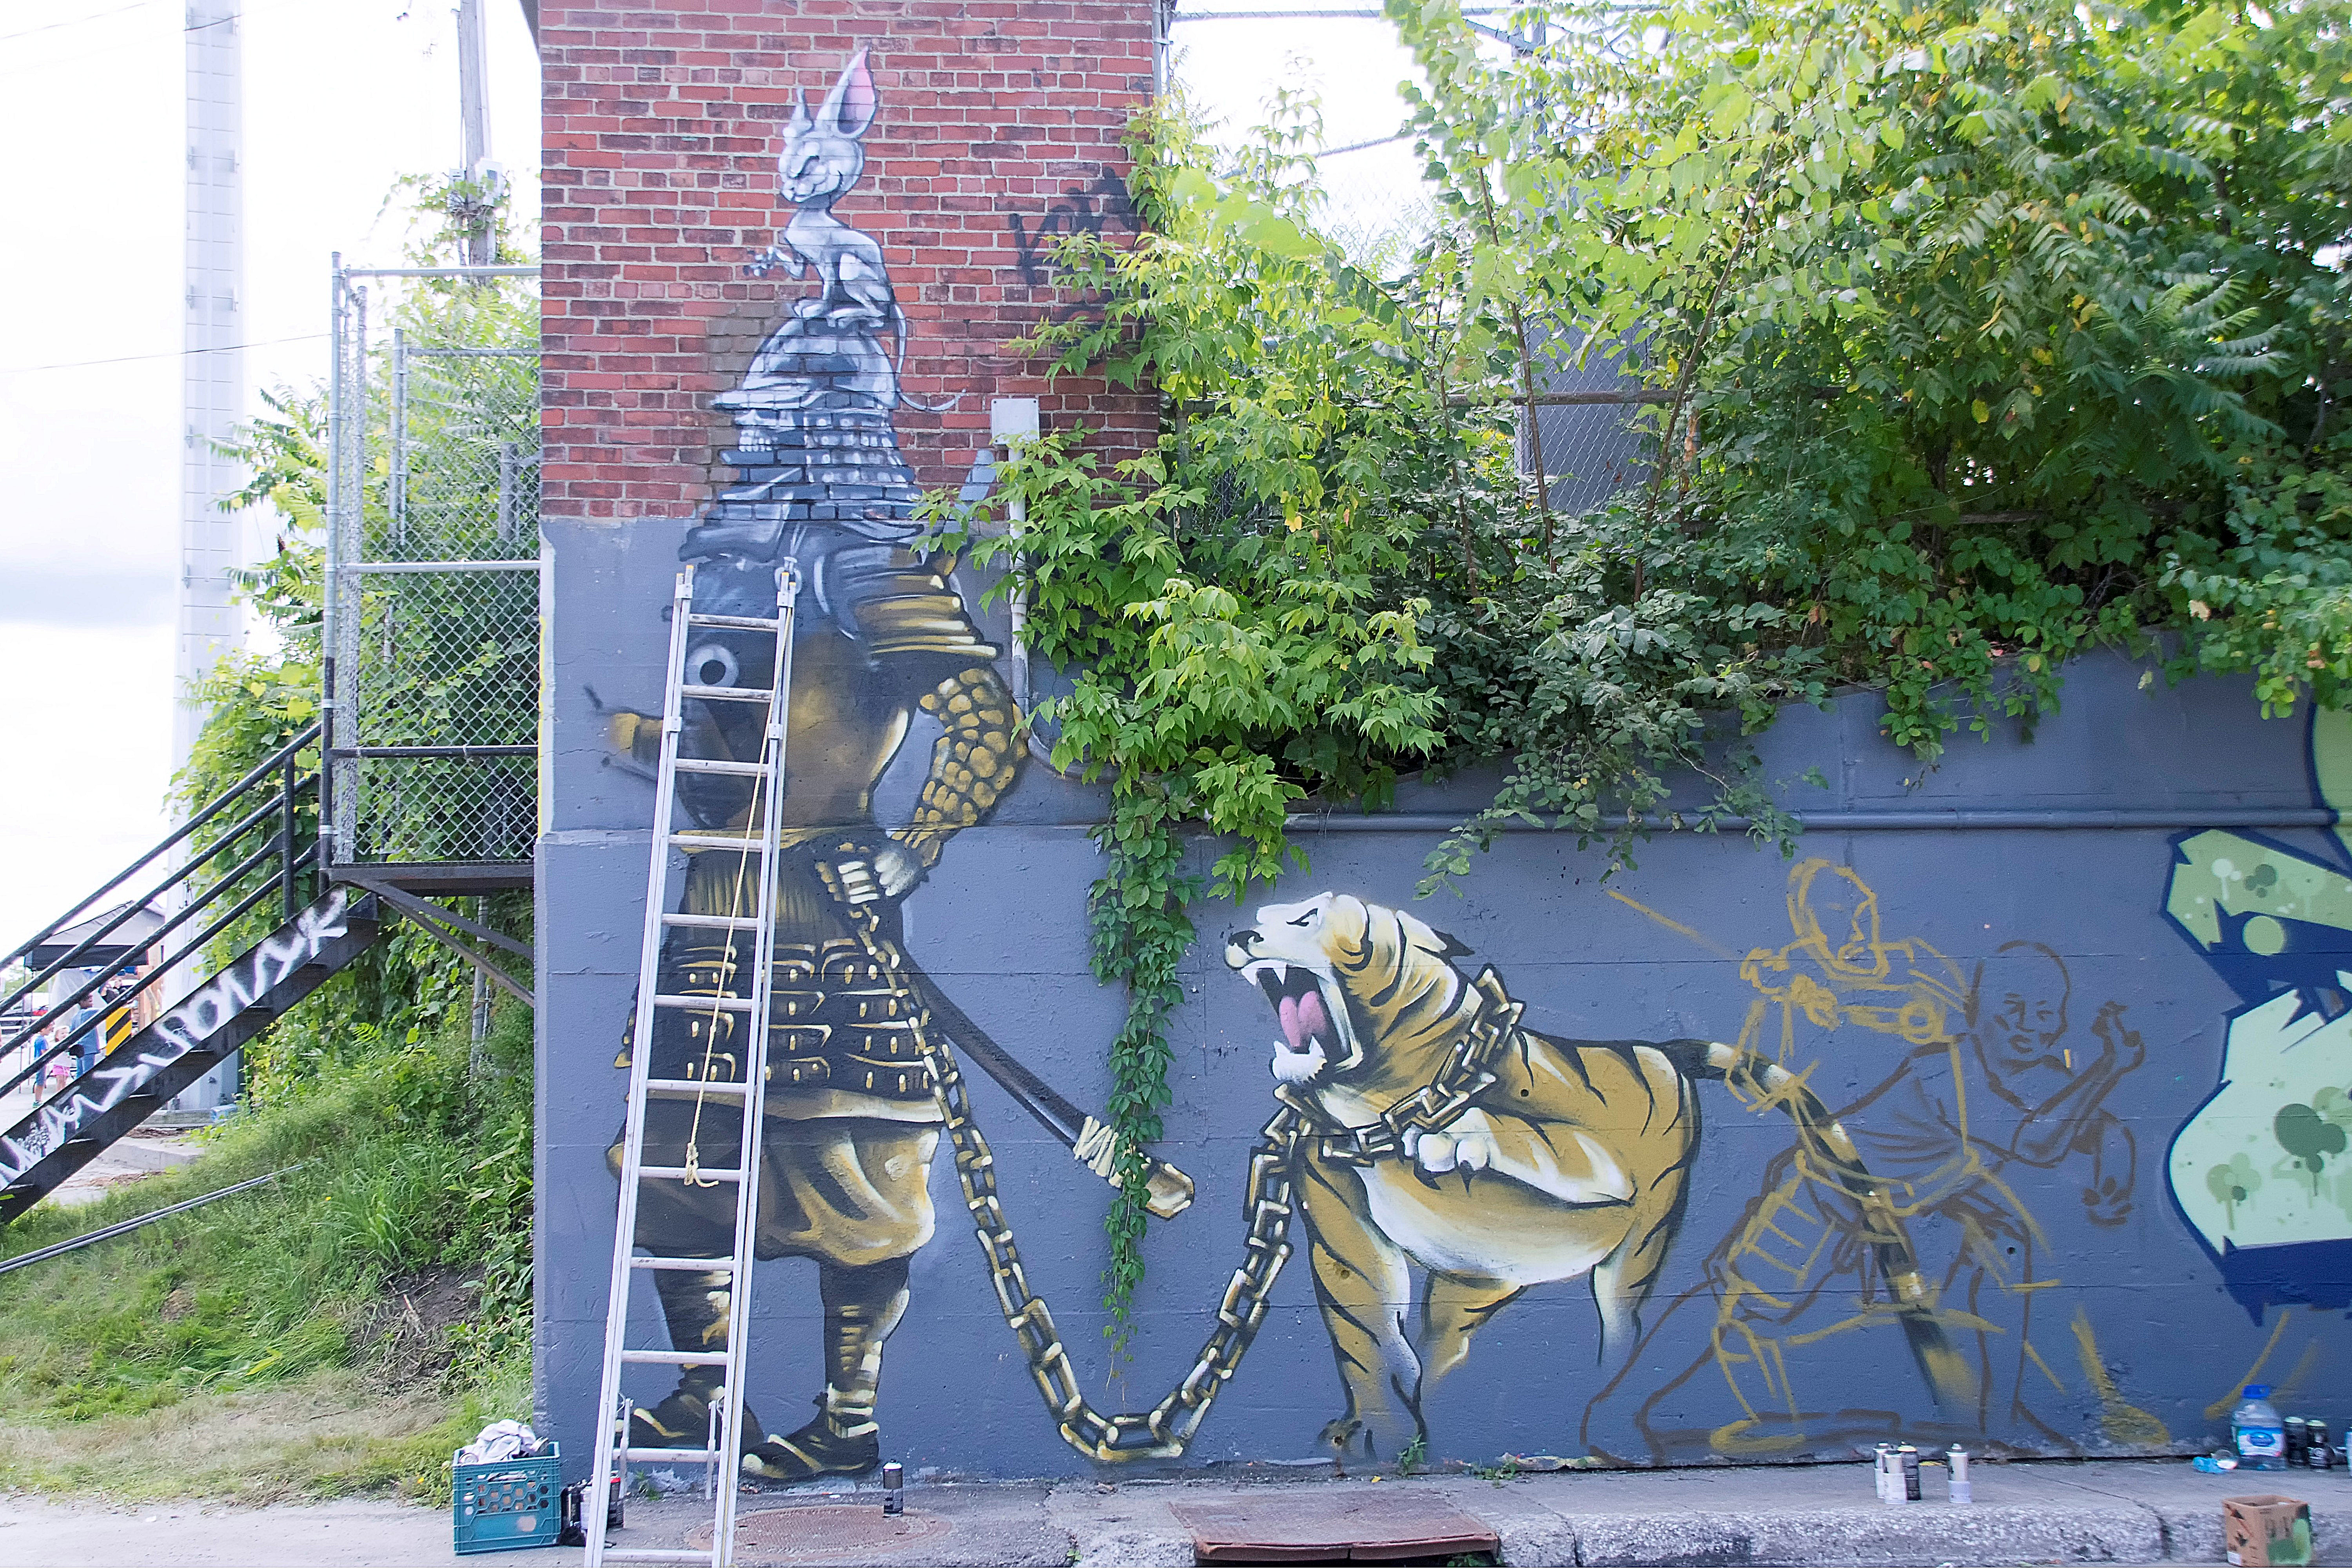
city, urban, amusement park, park, graffiti, art, canada, mural, quebec, sherbrooke, urbain, amalgam